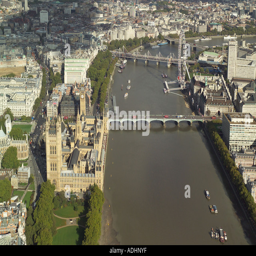
aerial view also showing a city and person